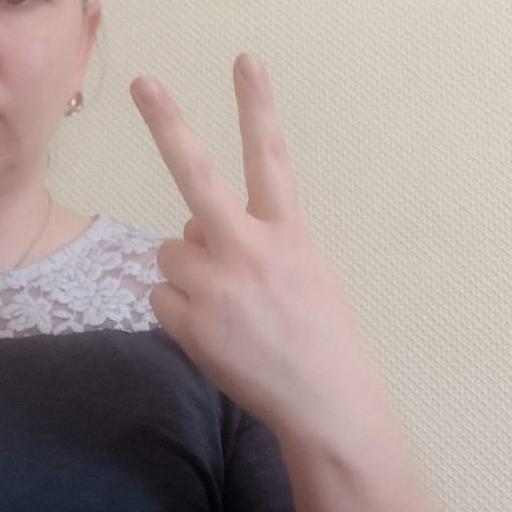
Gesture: peace_inverted